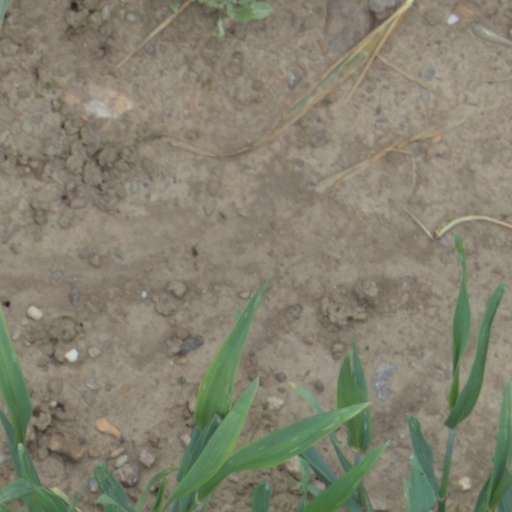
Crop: wheat